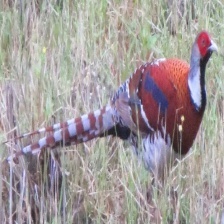
Species: ELLIOTS  PHEASANT
Scientific name: SYRMATICUS ELLIOTI